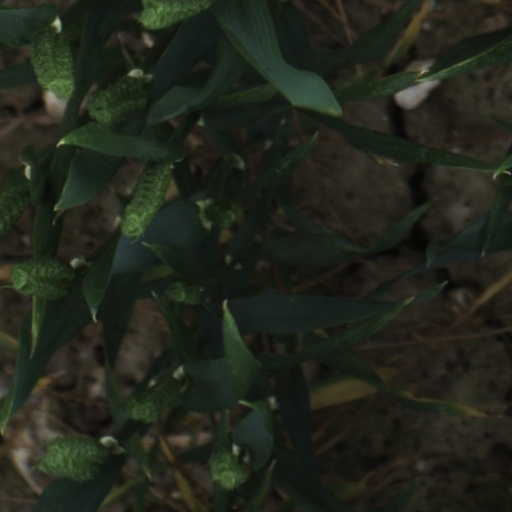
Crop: wheat